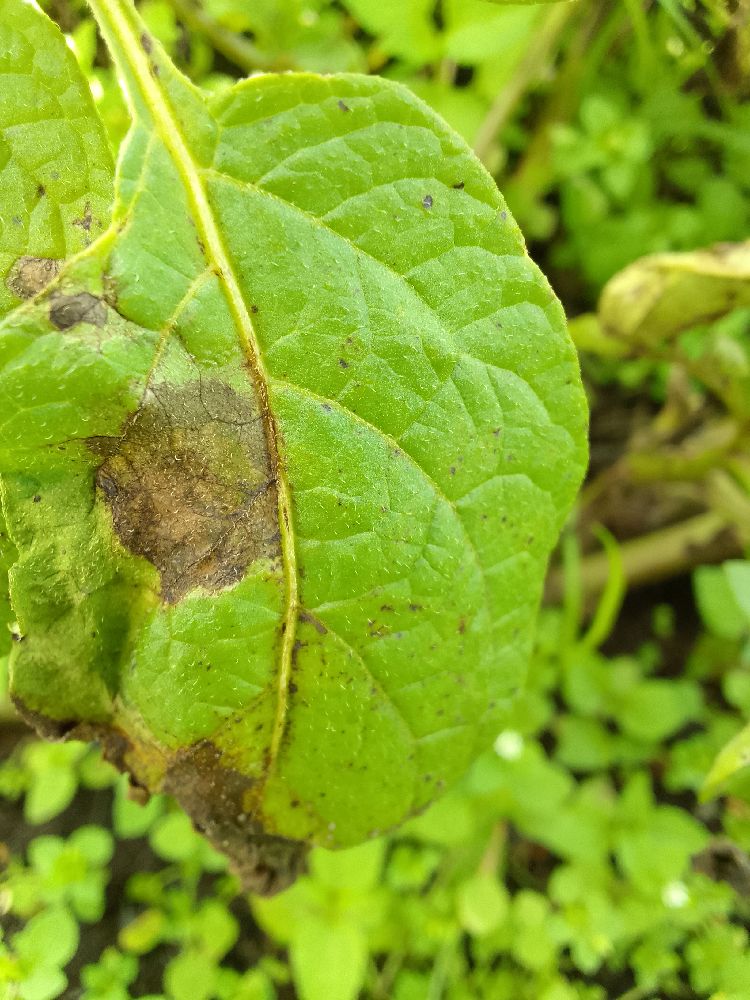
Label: Late blight